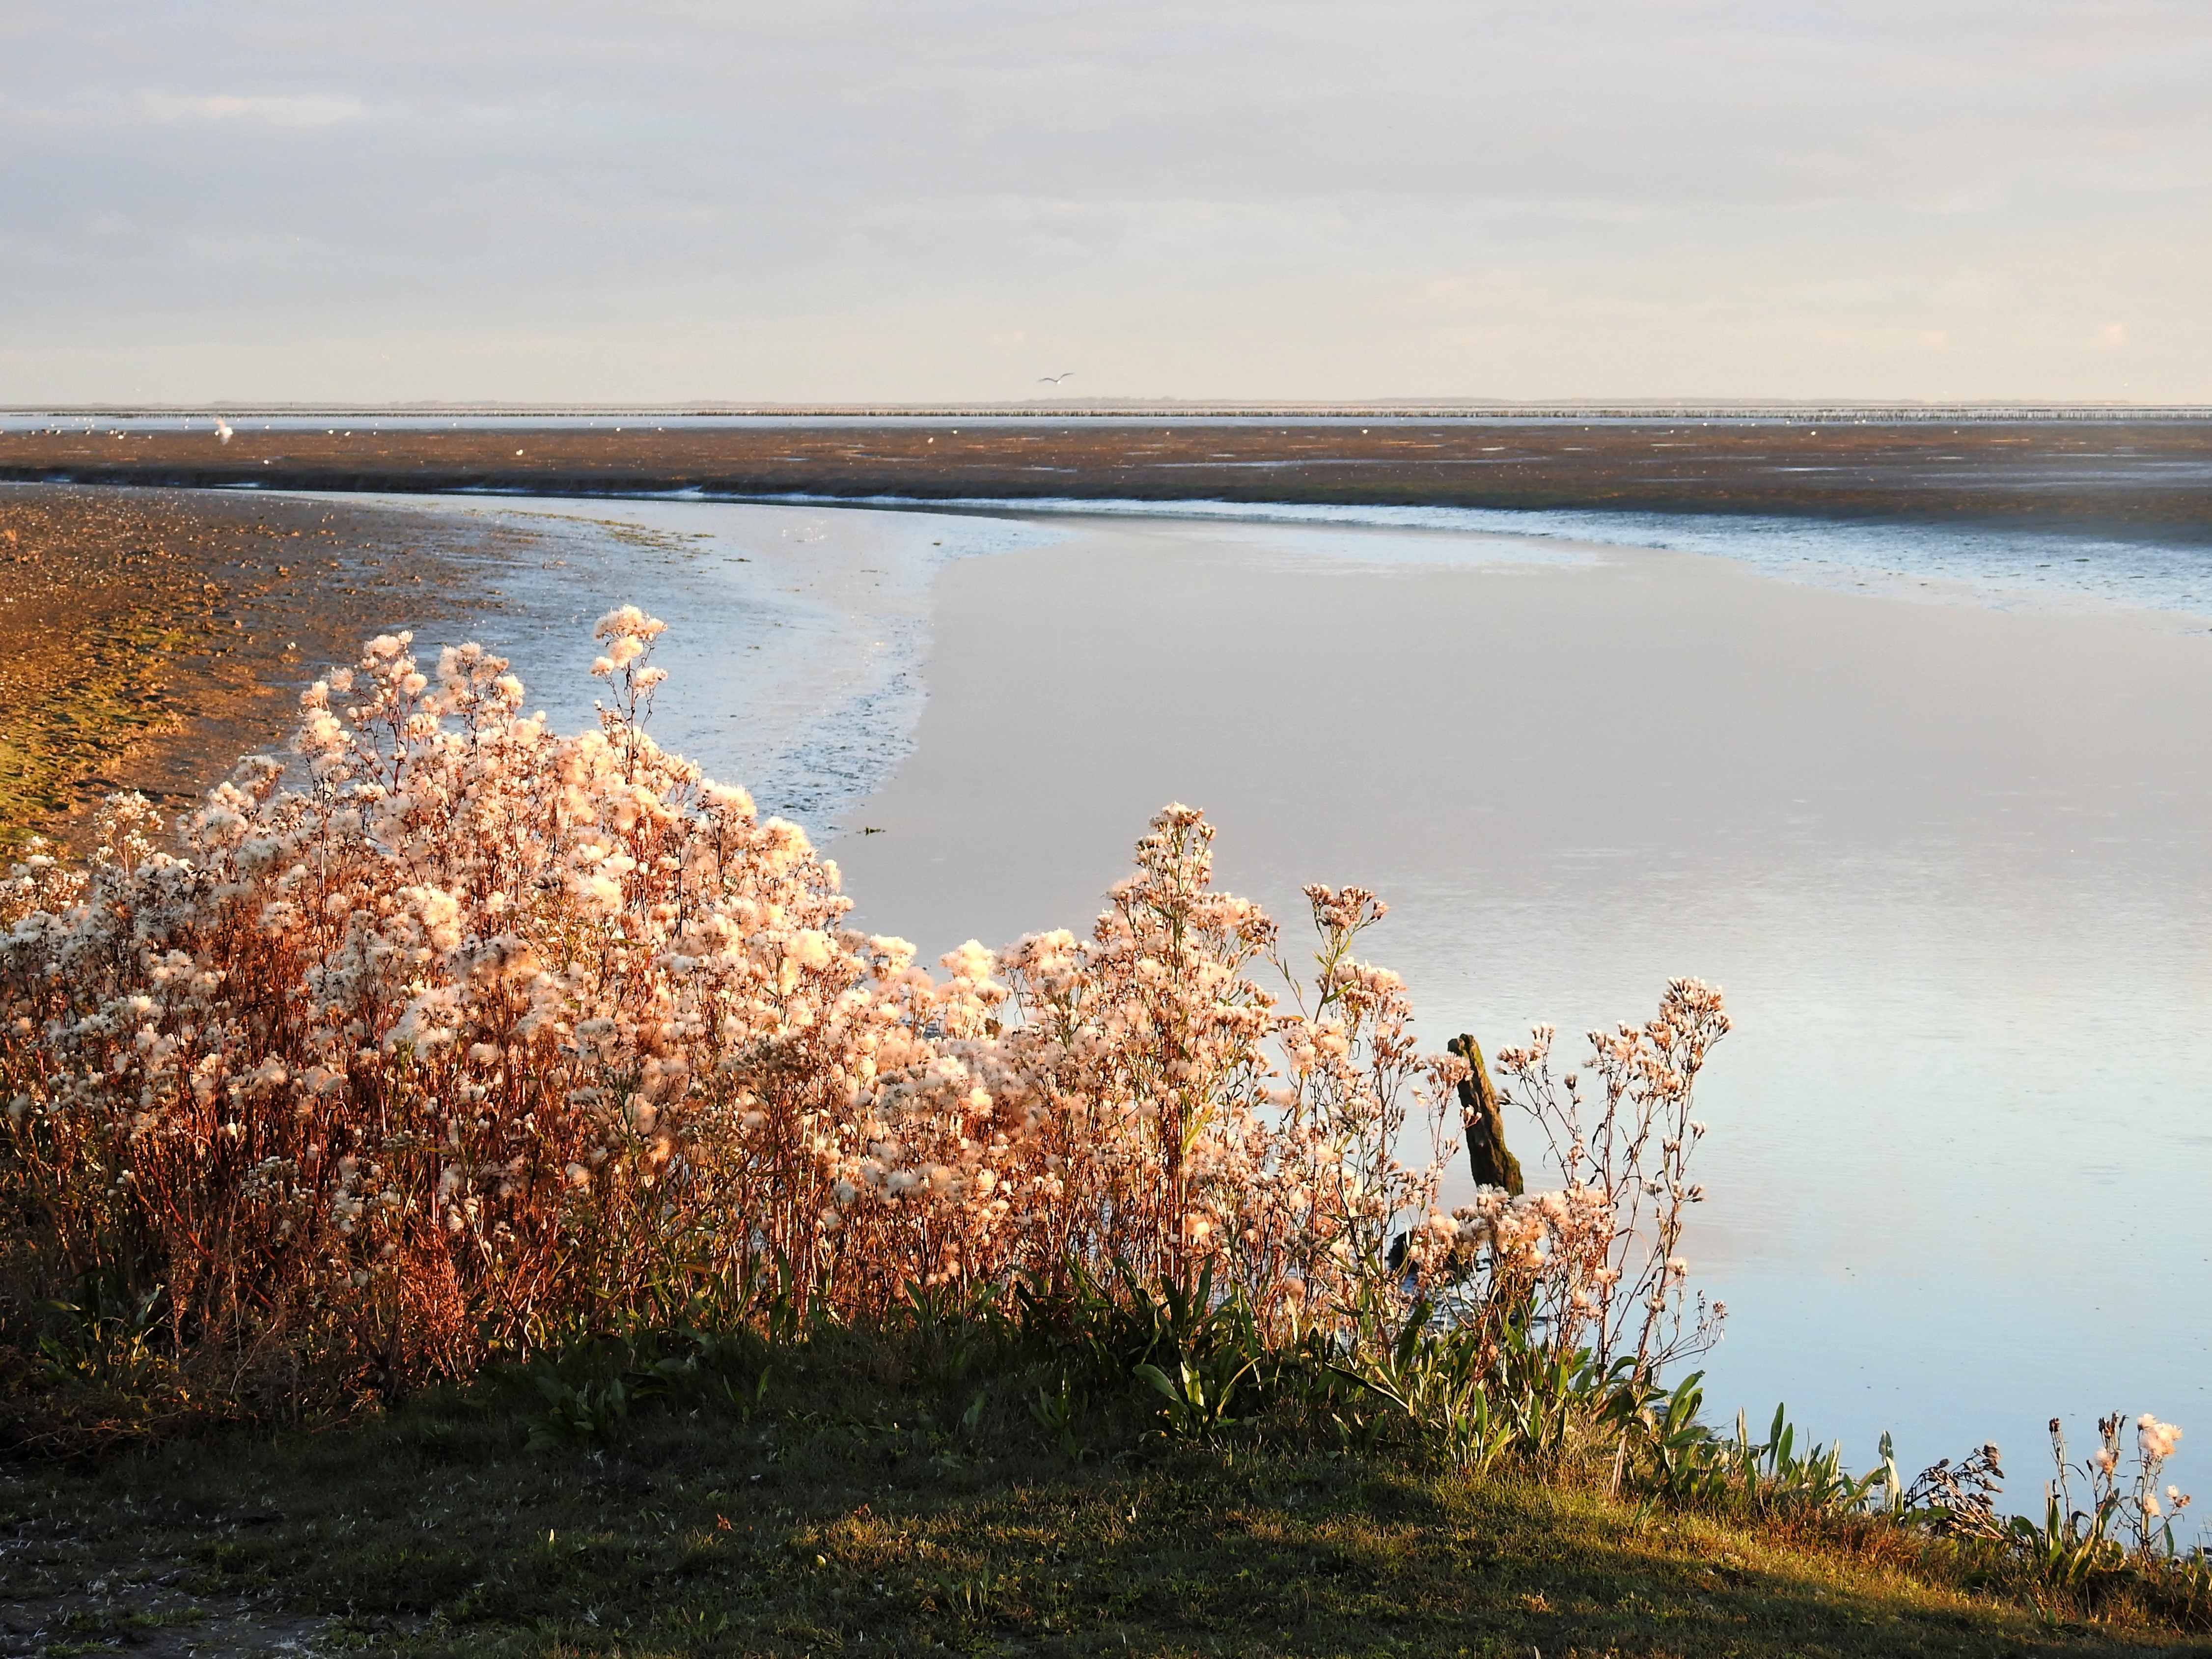
landscape, sea, coast, tree, water, nature, grass, horizon, marsh, cloud, plant, sunrise, sunlight, morning, leaf, hill, shore, flower, lake, reflection, autumn, reservoir, season, holland, netherlands, wetland, habitat, loch, north sea, more, friesland, rural area, watts, cotton more, natural environment, atmospheric phenomenon, woody plant